Doctor Hauzer

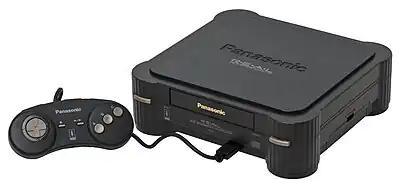
"Doctor Hauzer" was developed for the 3DO Interactive Multiplayer.

"Doctor Hauzer" was developed by a small team at Riverhillsoft, a Japanese company better known for its "J.B. Harold Murder Club" series of murder mystery adventure games. Only a few staff members are known and are merely listed in the game's opening cinematic. "Doctor Hauzer" was directed by Kenichiro Hayashi and produced by Kazuhiro Okazaki. Toshiaki Kawasaki and Kotaro Mitoma were the game's computer graphics and polygon designers respectively. A music composer for "Doctor Hauzer" is not credited, though Ken Inaoka is listed as having created its sound effects. The game was programmed by Akihiro Hino and Masahiro Noda. This is one of the earliest works for Hino, who went on to head the developer Level-5.